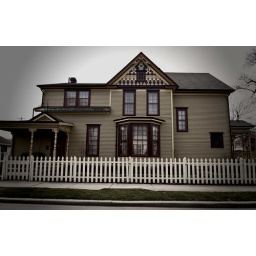
This beautiful house is right on main street down around O's.